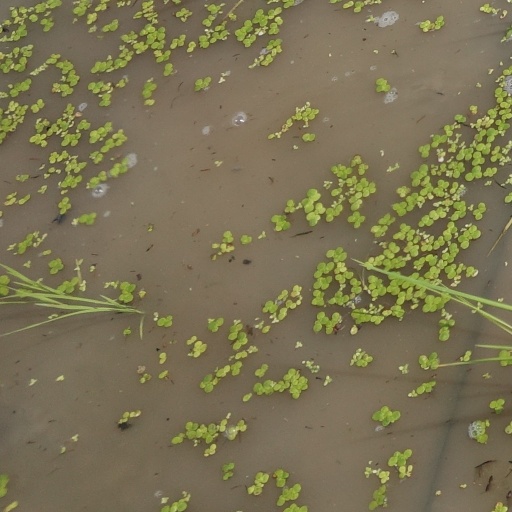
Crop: rice